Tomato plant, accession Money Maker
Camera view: vertical (180 deg); turntable rotation: 330 degrees
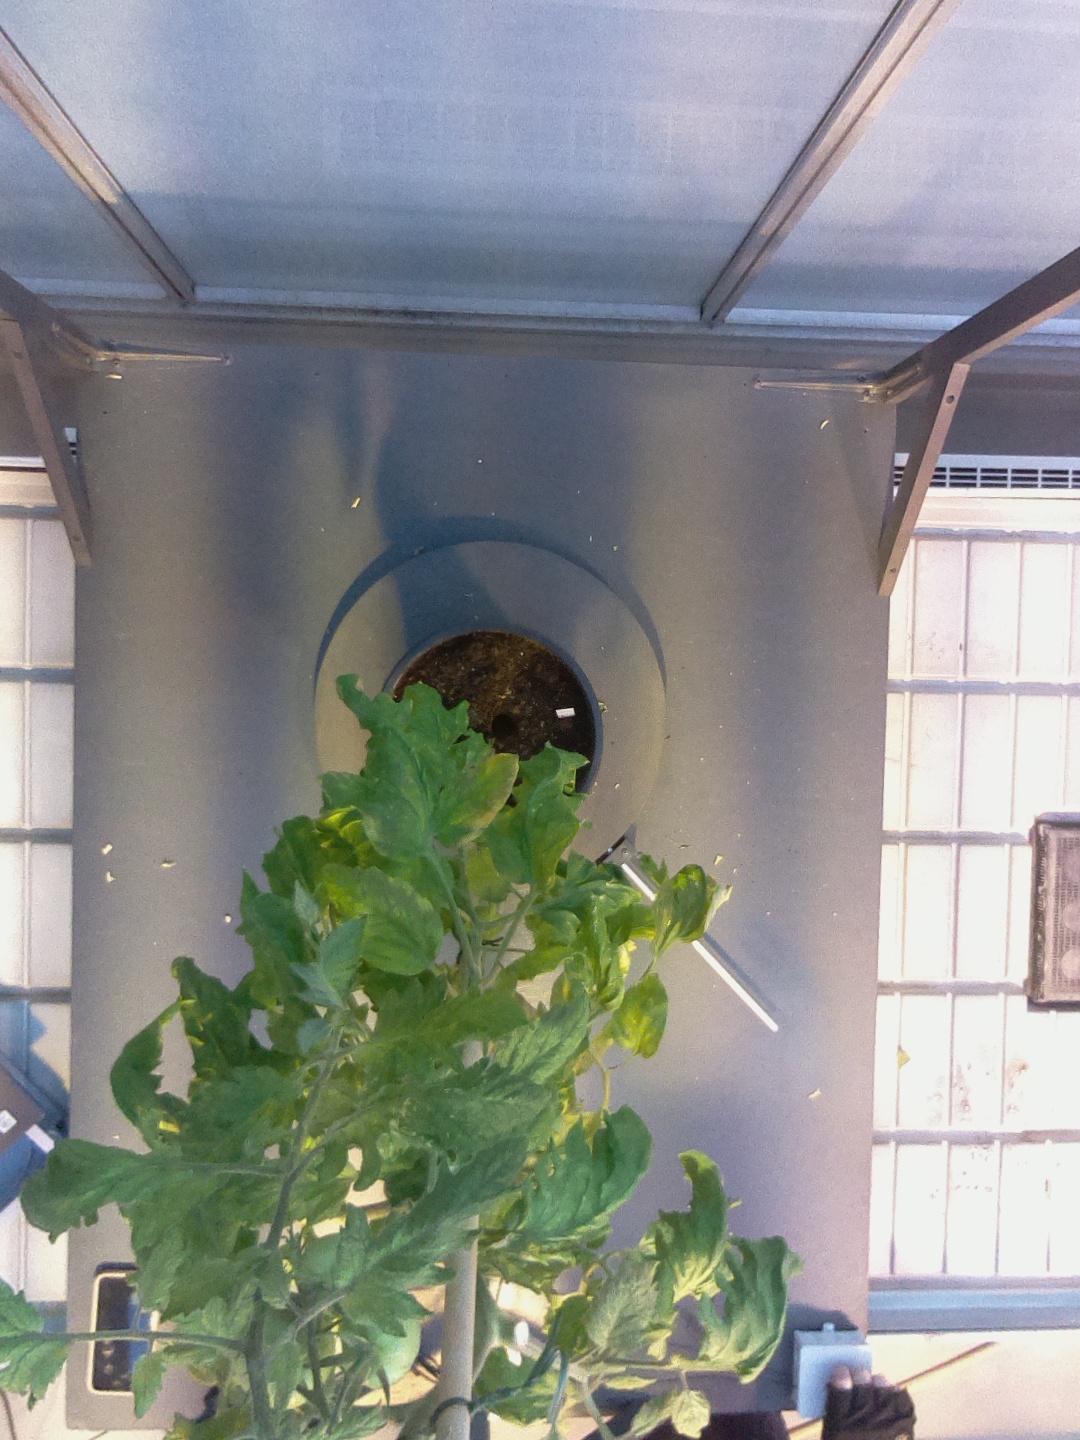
BBCH growth stage 79: 90% -100% of final fruit size